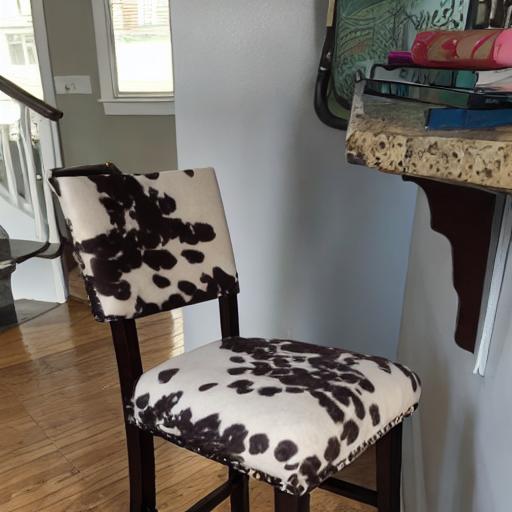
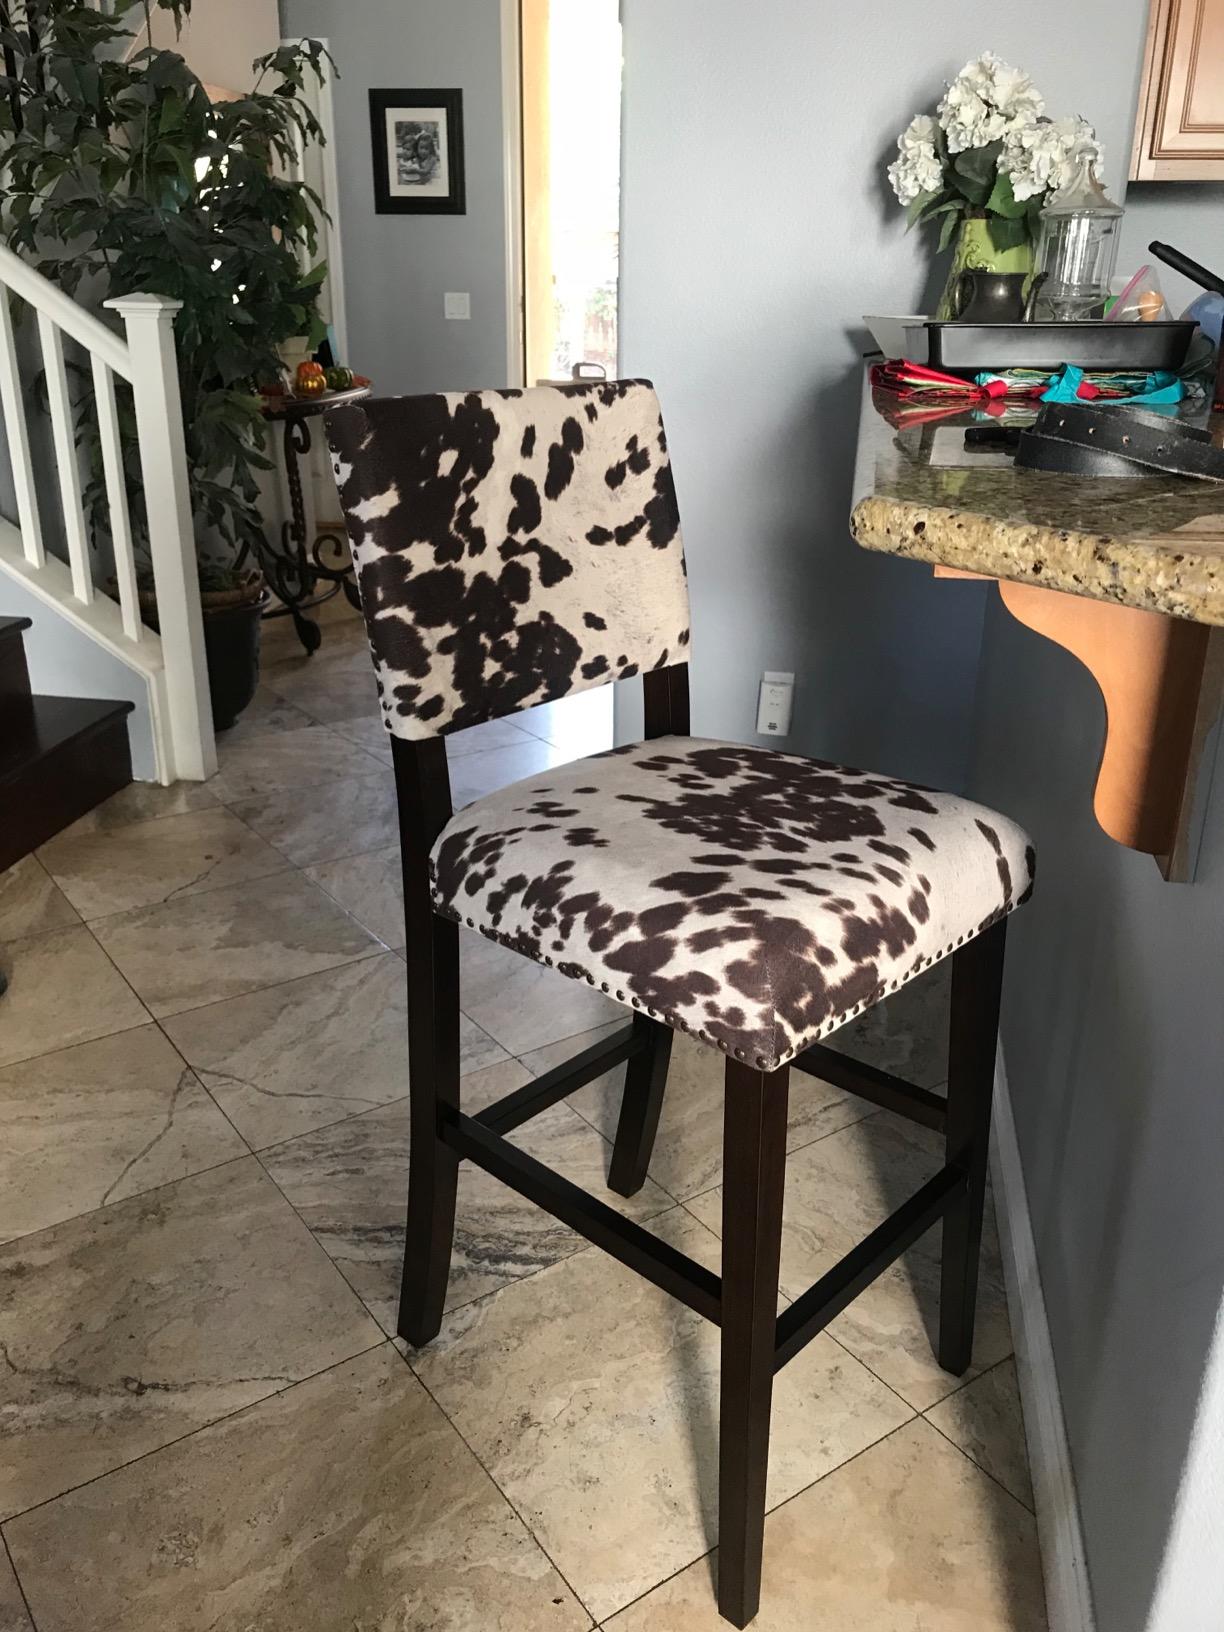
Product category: stool
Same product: no